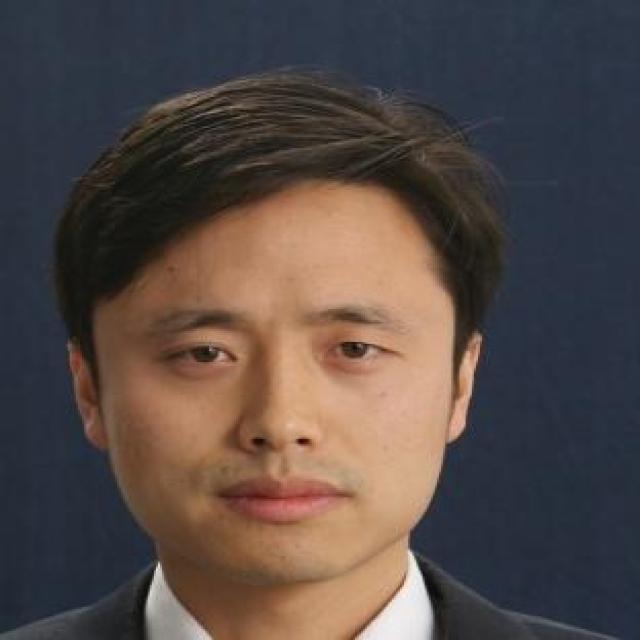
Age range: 21-44